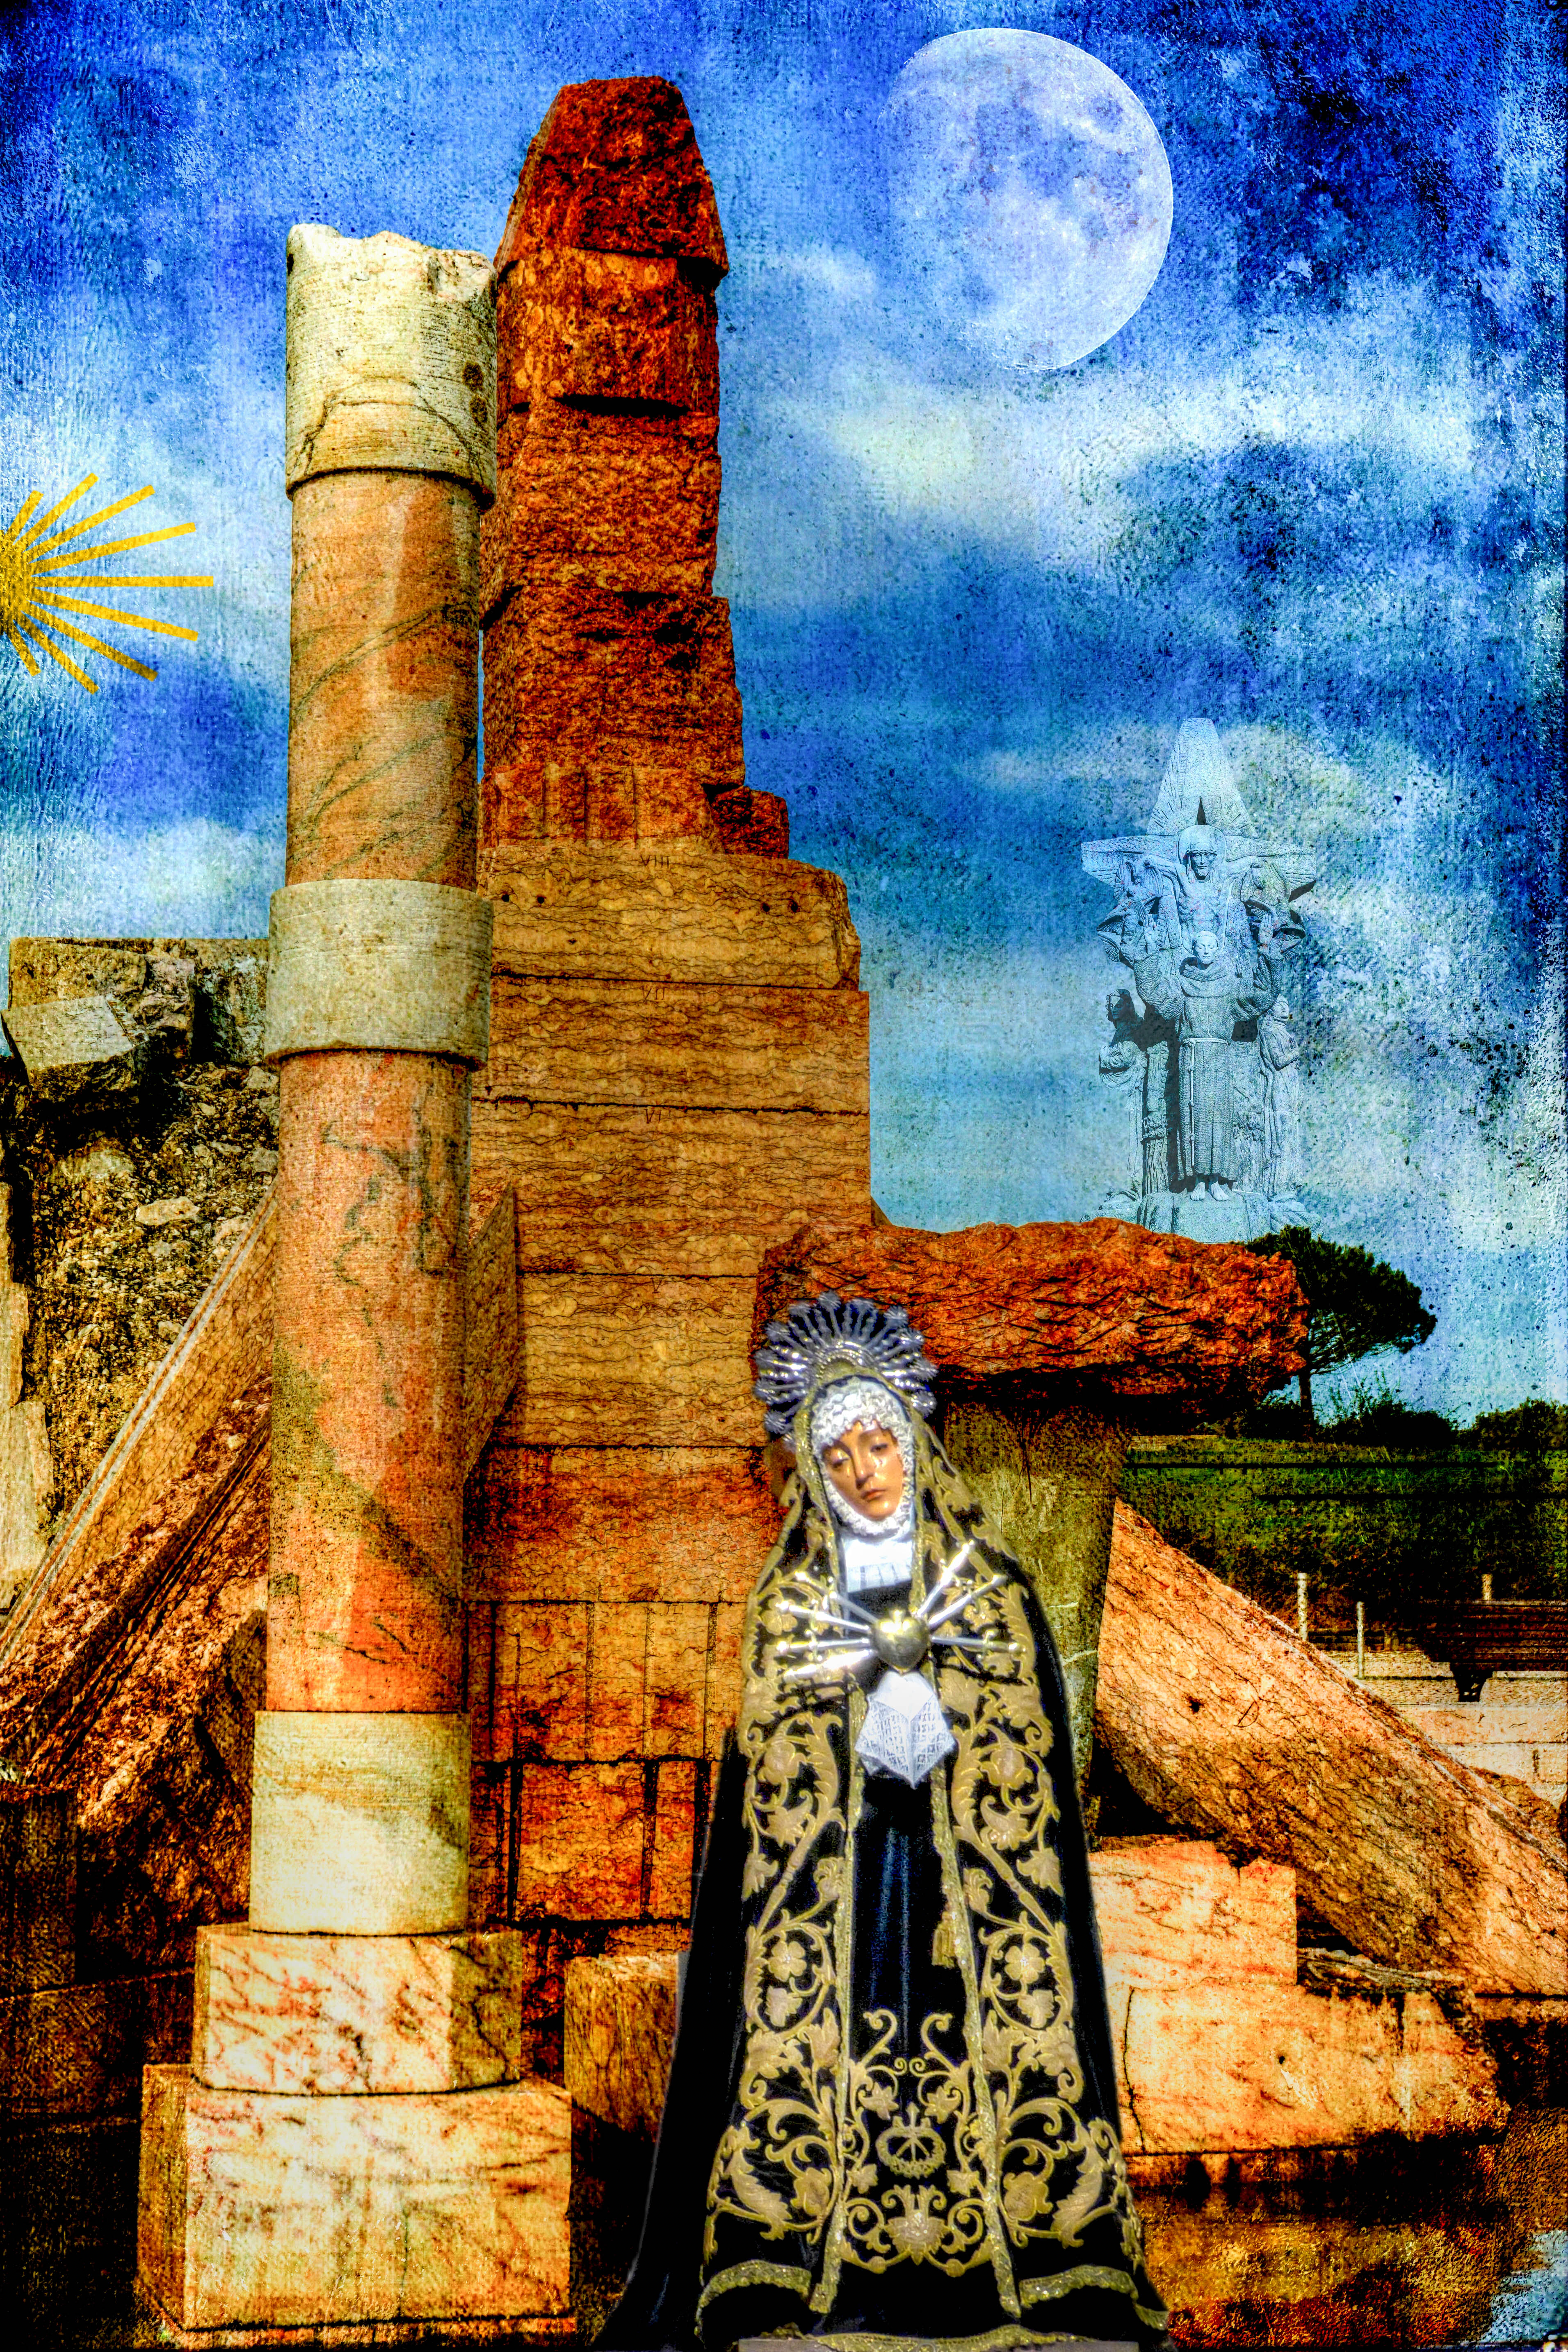
tower, painting, art, illustration, temple, iberia, modern art, ancient history